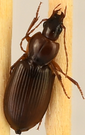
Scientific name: Synuchus impunctatus
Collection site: Bartlett Experimental Forest NEON (BART), plot BART_080